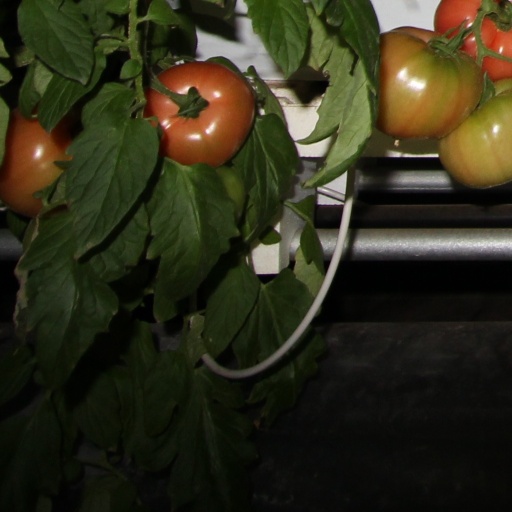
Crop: tomato